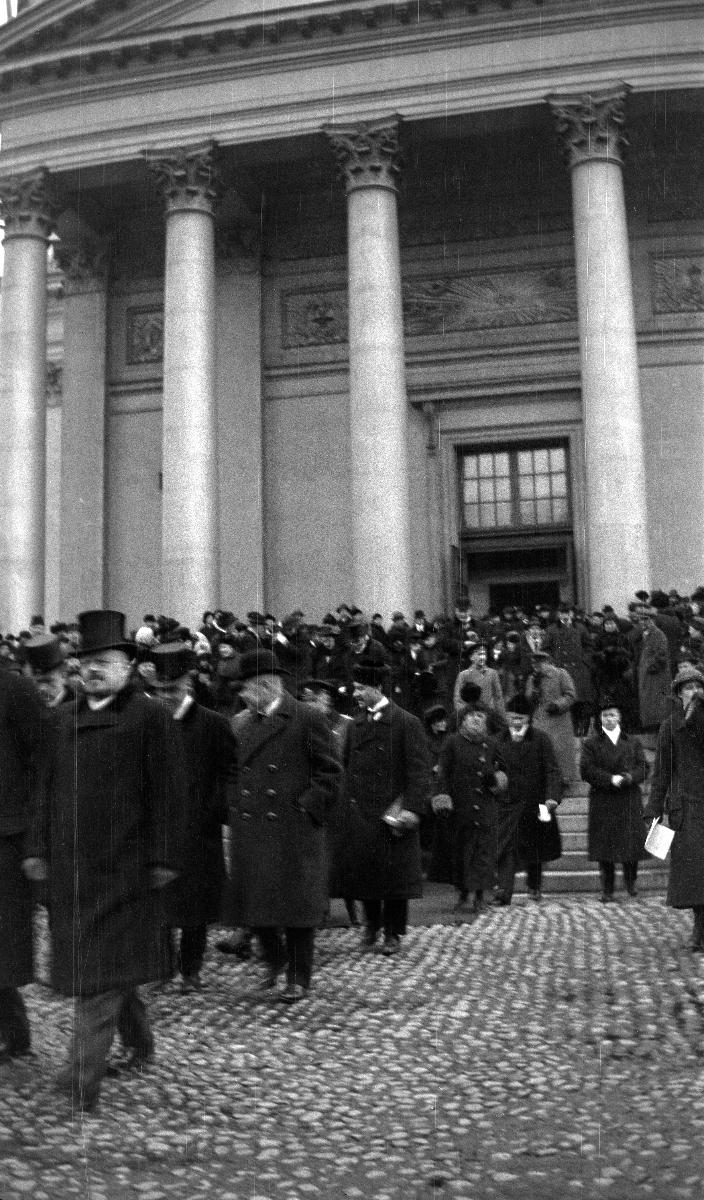
Valtiopäivien avajaiset vuonna 1917
Opening of the Finnish parliament in 1917
sisällön kuvaus: Kansanedustajat poistuvat Nikolainkirkossa (nyk. Helsingin tuomiokirkko) järjestetystä valtiopäivien avajaisjumalanpalveluksesta 11.4.1917. content description: Members of parliament leave the opening ceremony service of the Finnish parliament in St Nicholas' Church (now Helsinki Cathedral ) on April 11, 1917.
Kuvaaja: Kivekäs, Matti, kuvaaja
Vuosi: 1917
Paikka: Suomi, Uusimaa, Helsinki
Aiheet: valtiopäivät (kansanedustuslaitokset); eduskunta (parlamentit); valtiopäivät (istuntokaudet); kansanedustajat; jumalanpalvelus; Helsingin tuomiokirkko; diets (parliaments); parliament; parliamentary sessions; members of parliament; service (religion); Helsinki Cathedral; riksdagar; riksdagen; riksmöten; riksdagsledamöter; gudstjänst; Helsingfors domkyrka